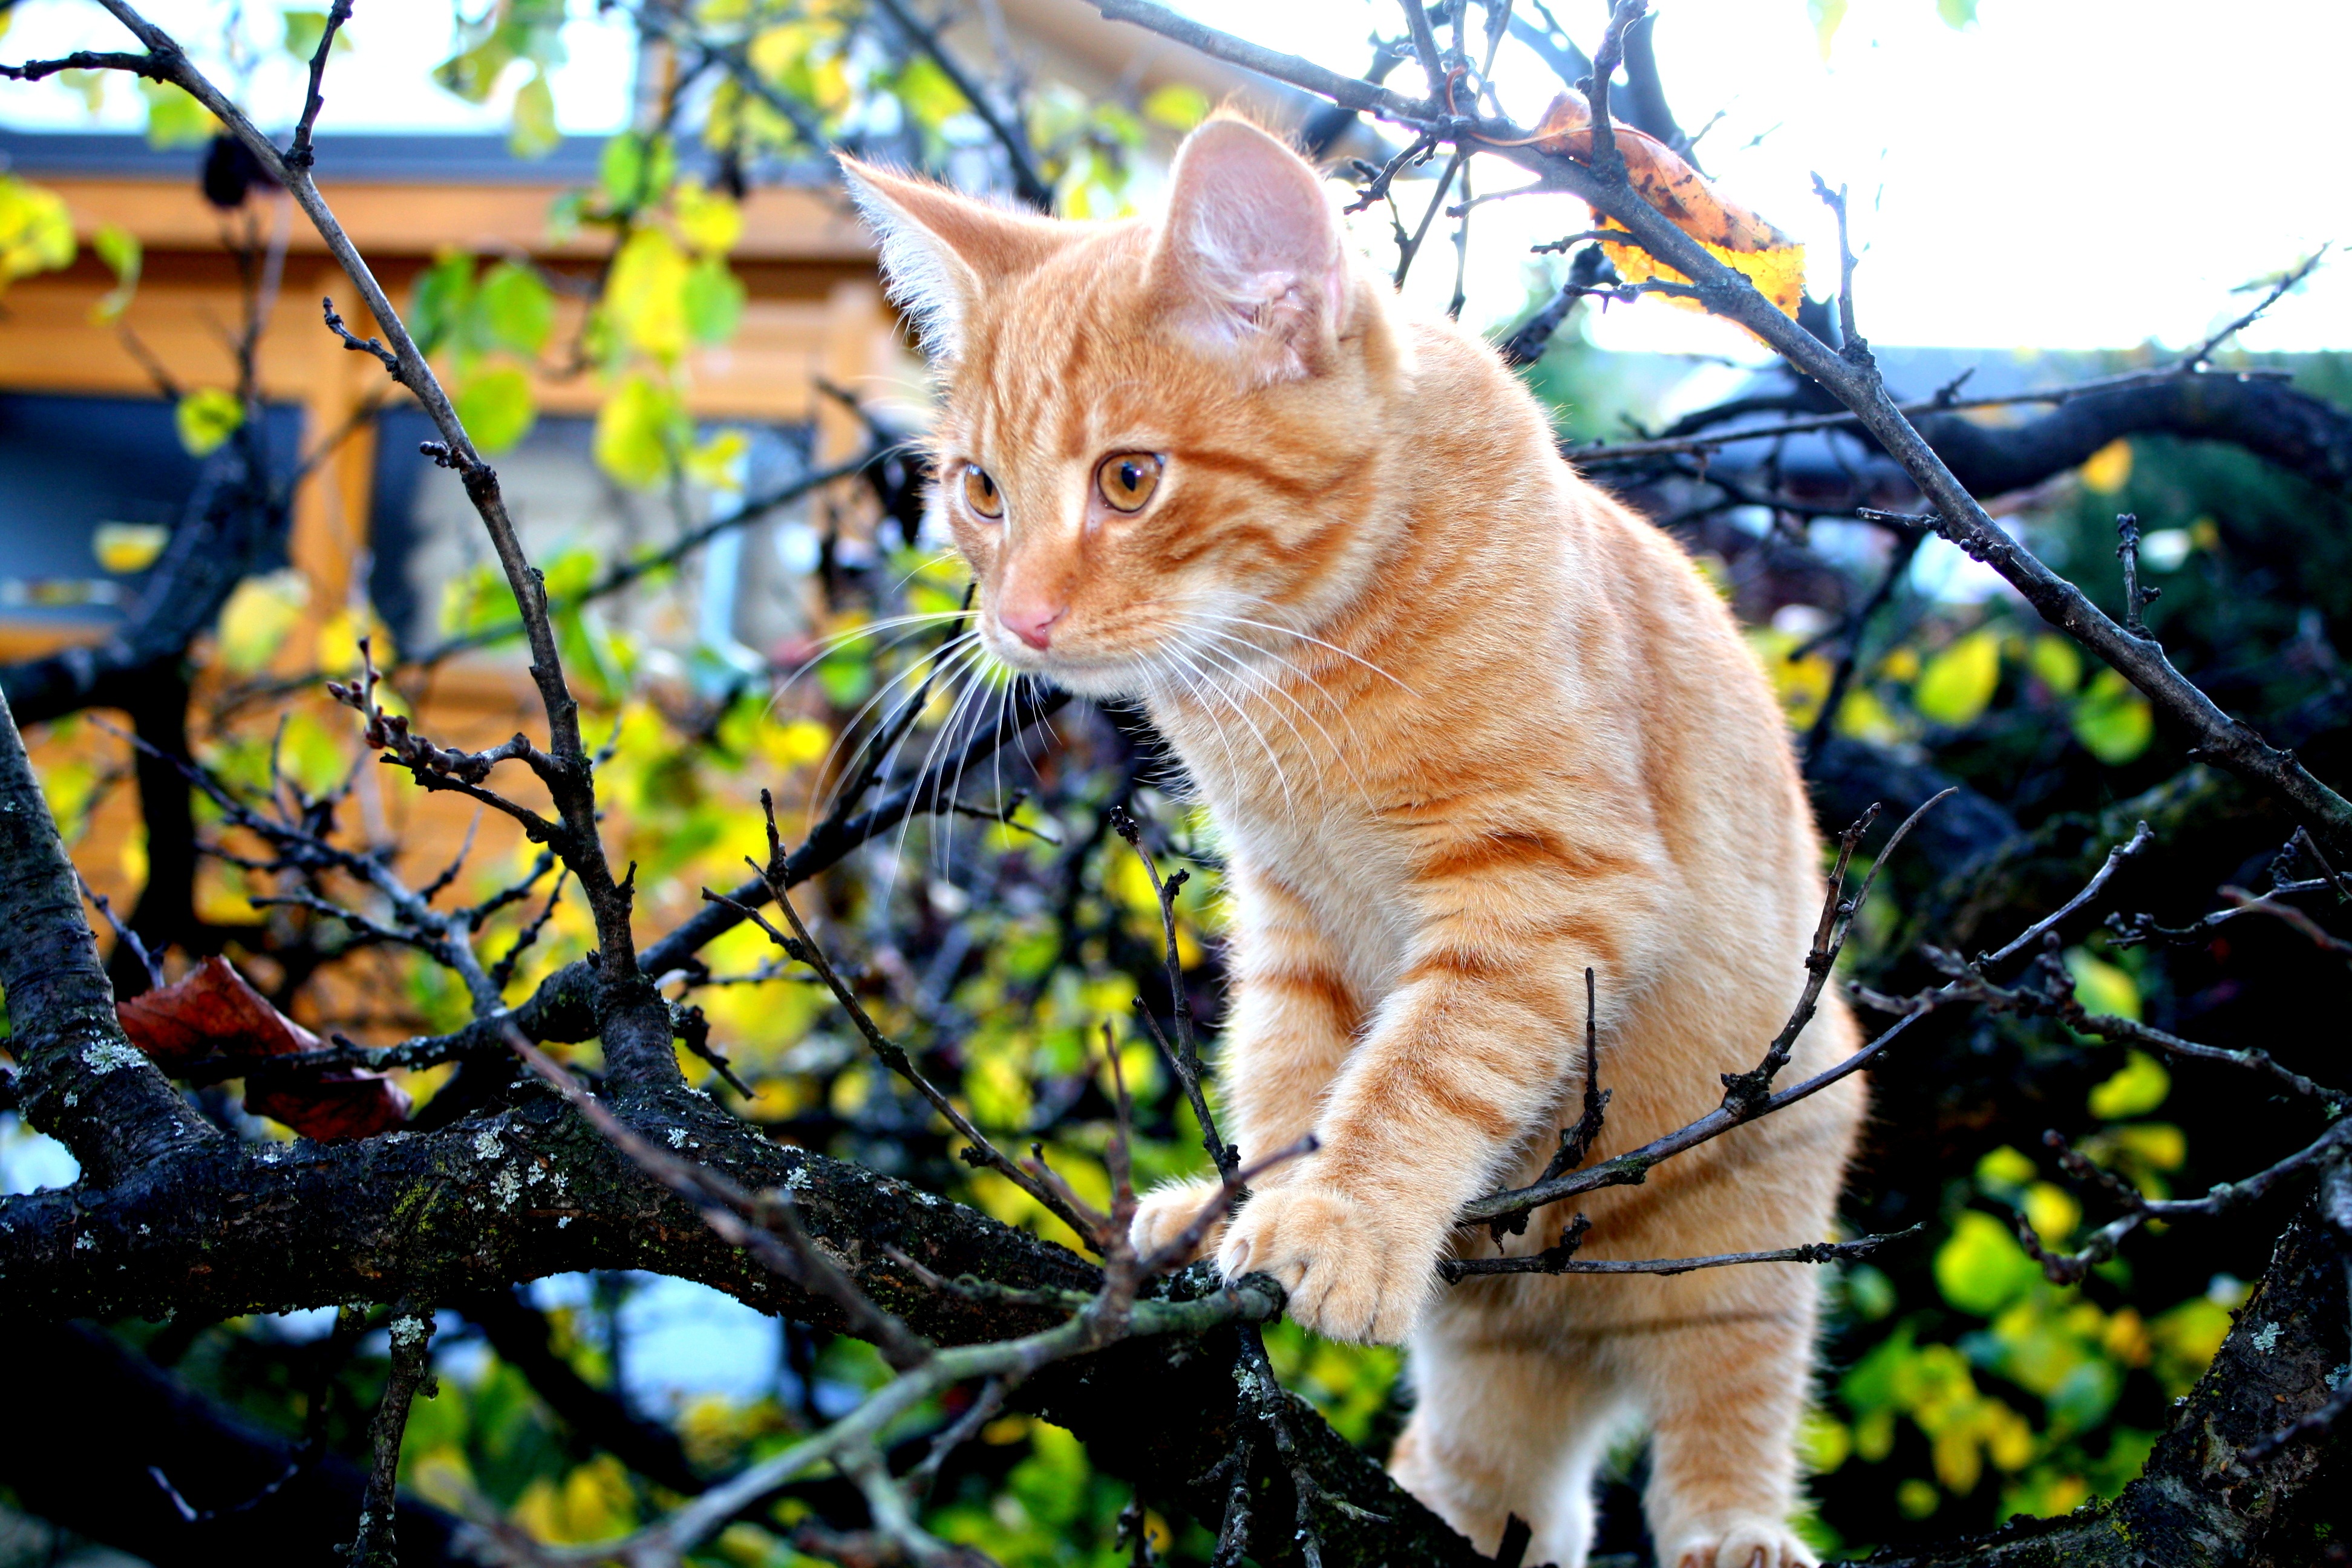
animal, pet, orange, cat, autumn, mammal, fauna, whiskers, vertebrate, tabby cat, wild cat, small to medium sized cats, cat like mammal